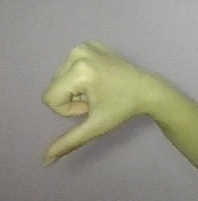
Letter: waw